Andrew Parsons (photographer)

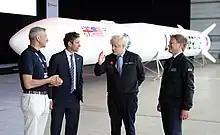
four men stand in front of a small space rocket, positioned horizontally, inside a hangar

On 10 January 2022 one of Parsons' photographs made news in its own right, when Grant Shapps tweeted a version from which Boris Johnson had been erased. The image was taken when Johnson and Shapps visited Spaceport Cornwall ahead of the 2021 G7 Summit in June of that year, and was used by Shapps following the failure of Virgin Orbit's first attempt to send a LauncherOne rocket into orbit from Cornwall. Shapps deleted his tweet within hours, saying through an unnamed source that he had been unaware that the image had been doctored.